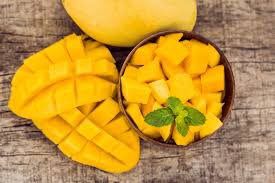
Label: Mango